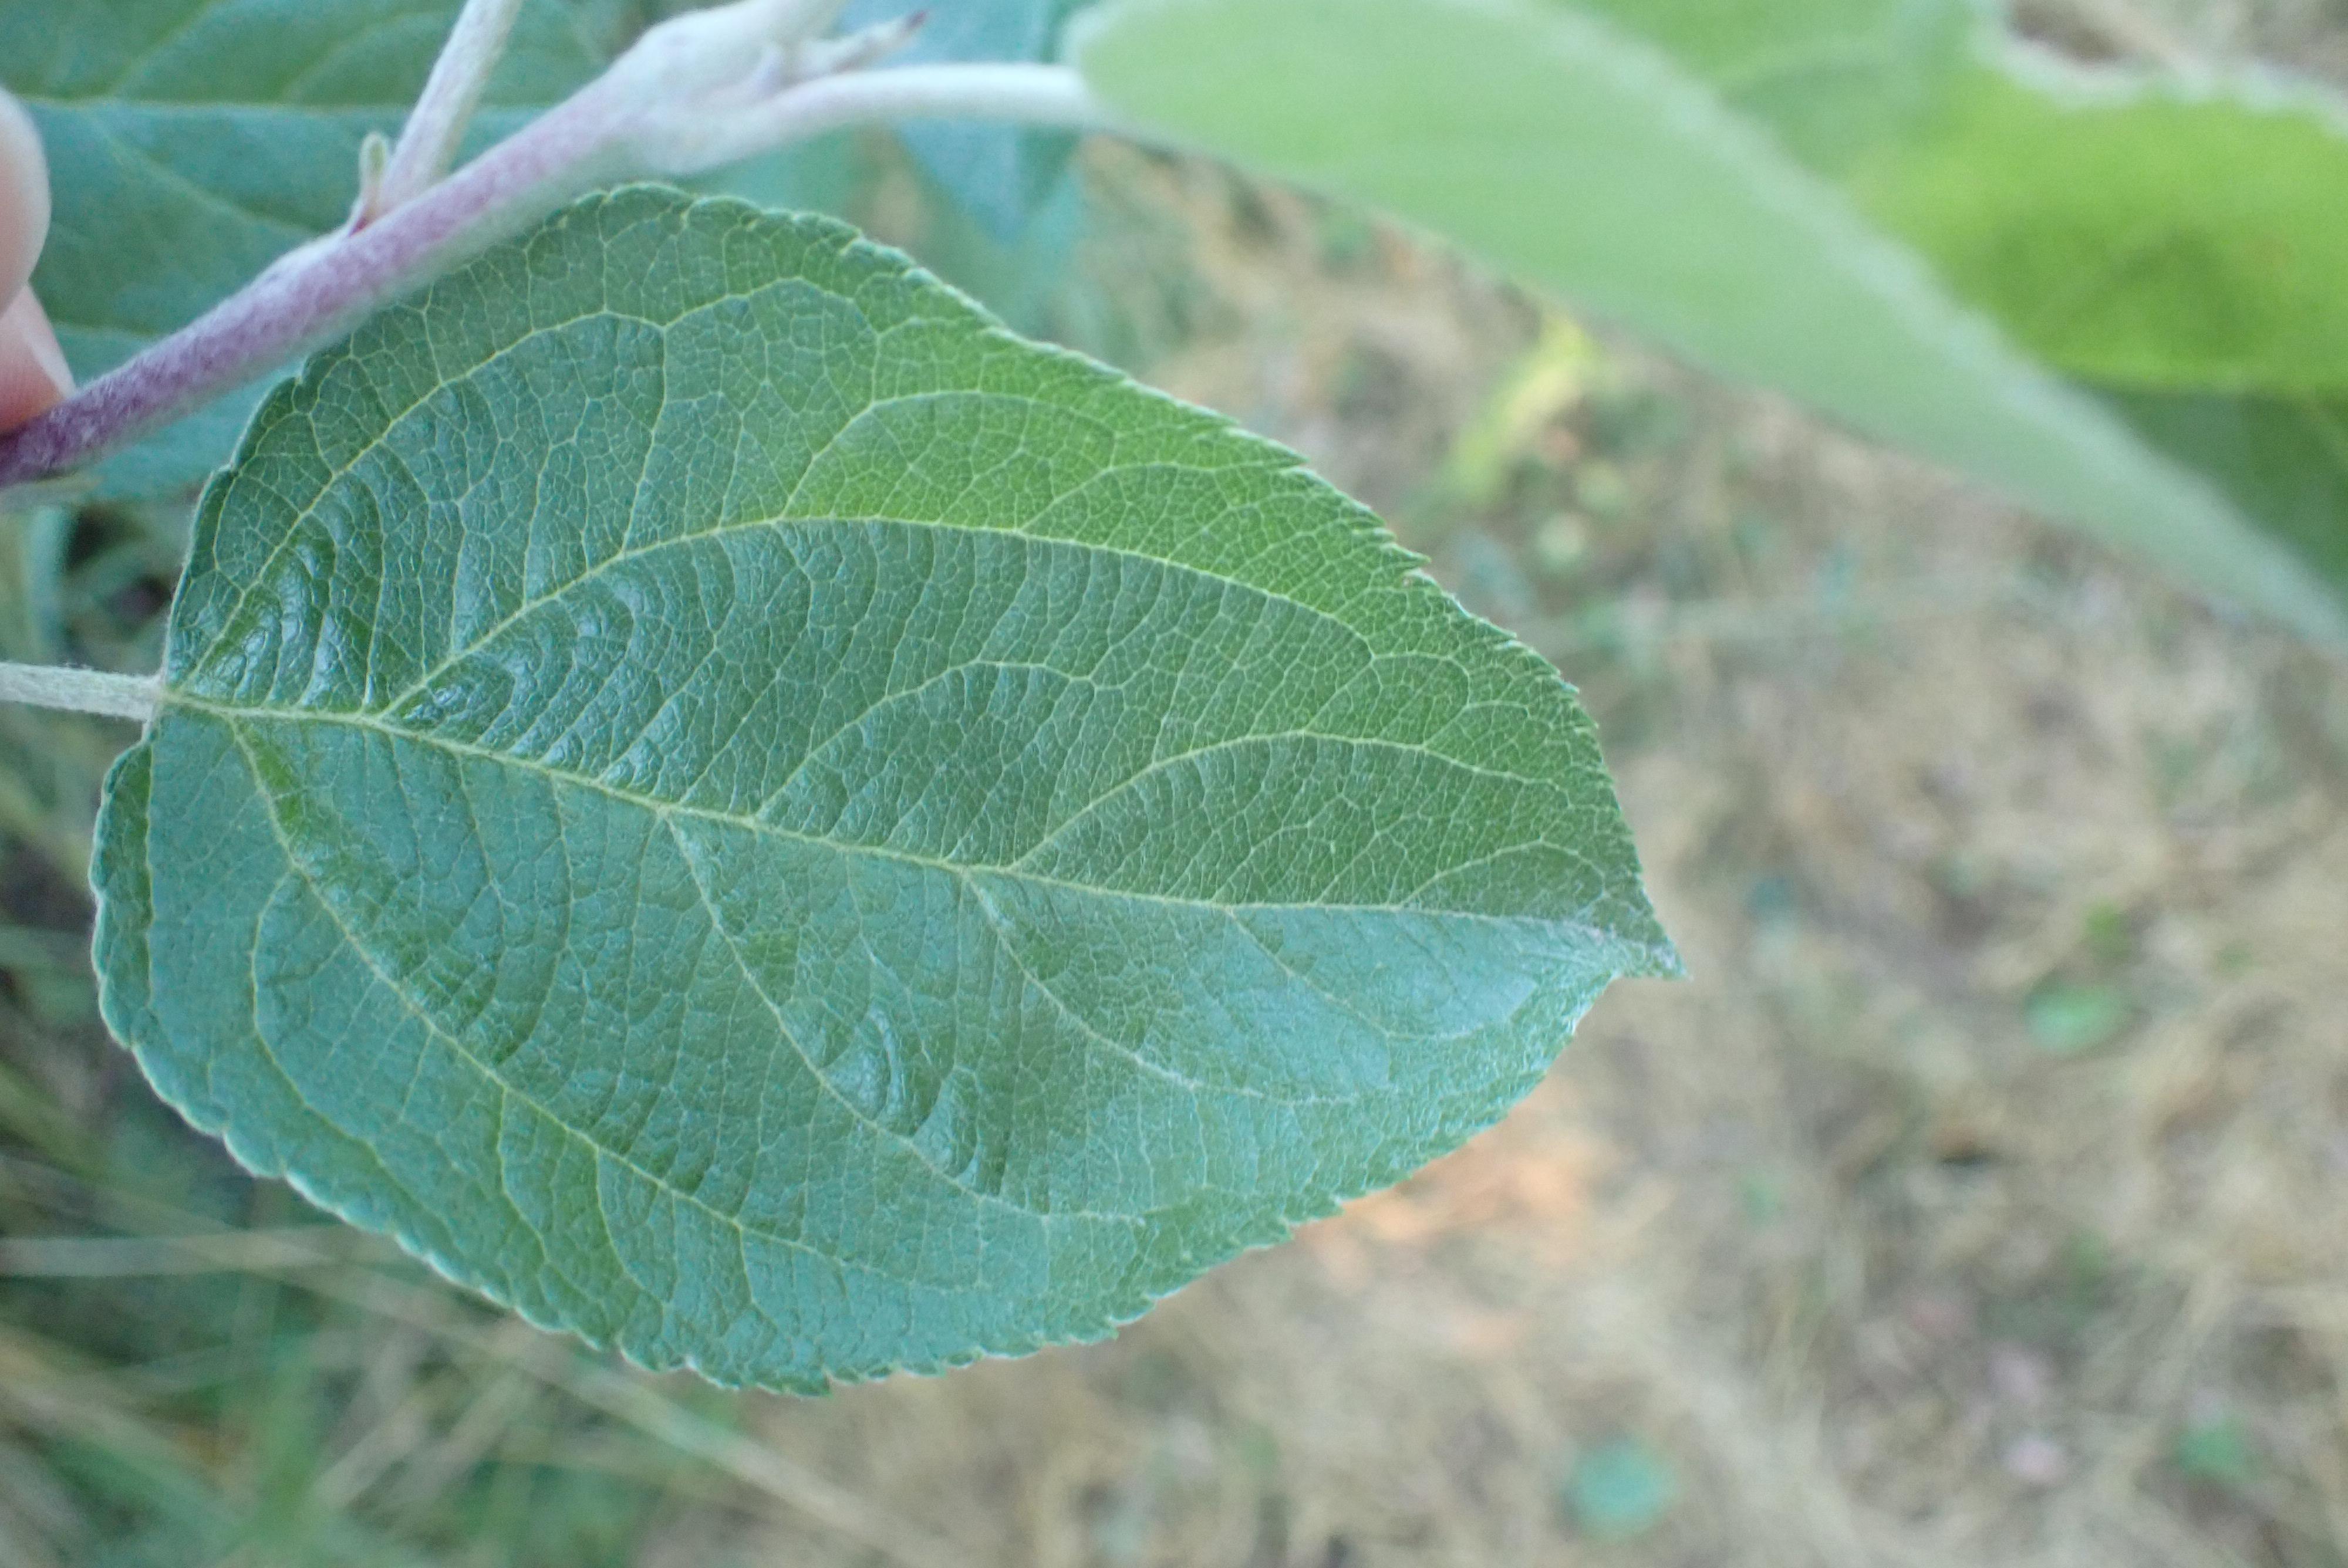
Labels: healthy